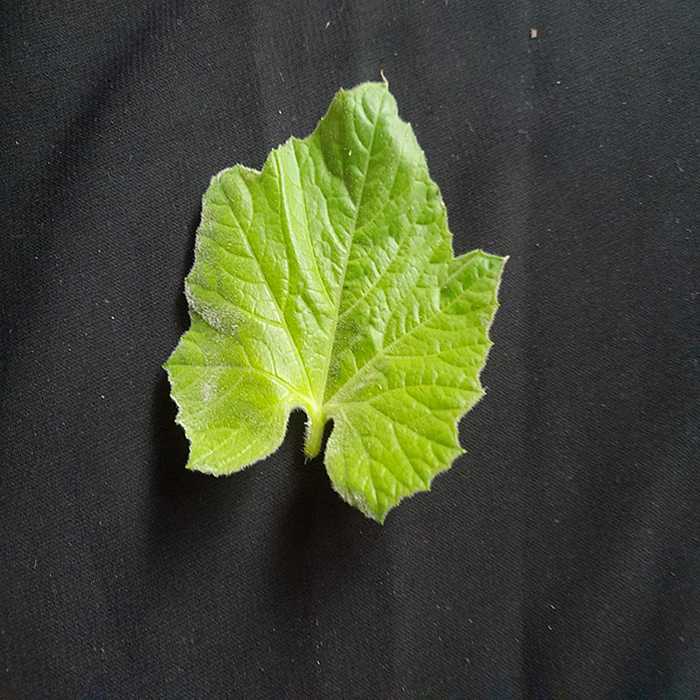
Plant: Bottle gourd
Label: Fresh leaf